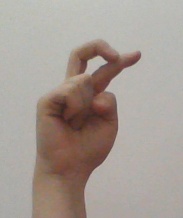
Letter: zay